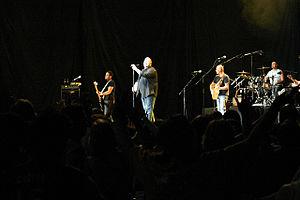
MercyMe est un groupe de rock chrétien et de musique chrétienne contemporaine évangélique, formé à Edmond, aux États-Unis, en 1994.